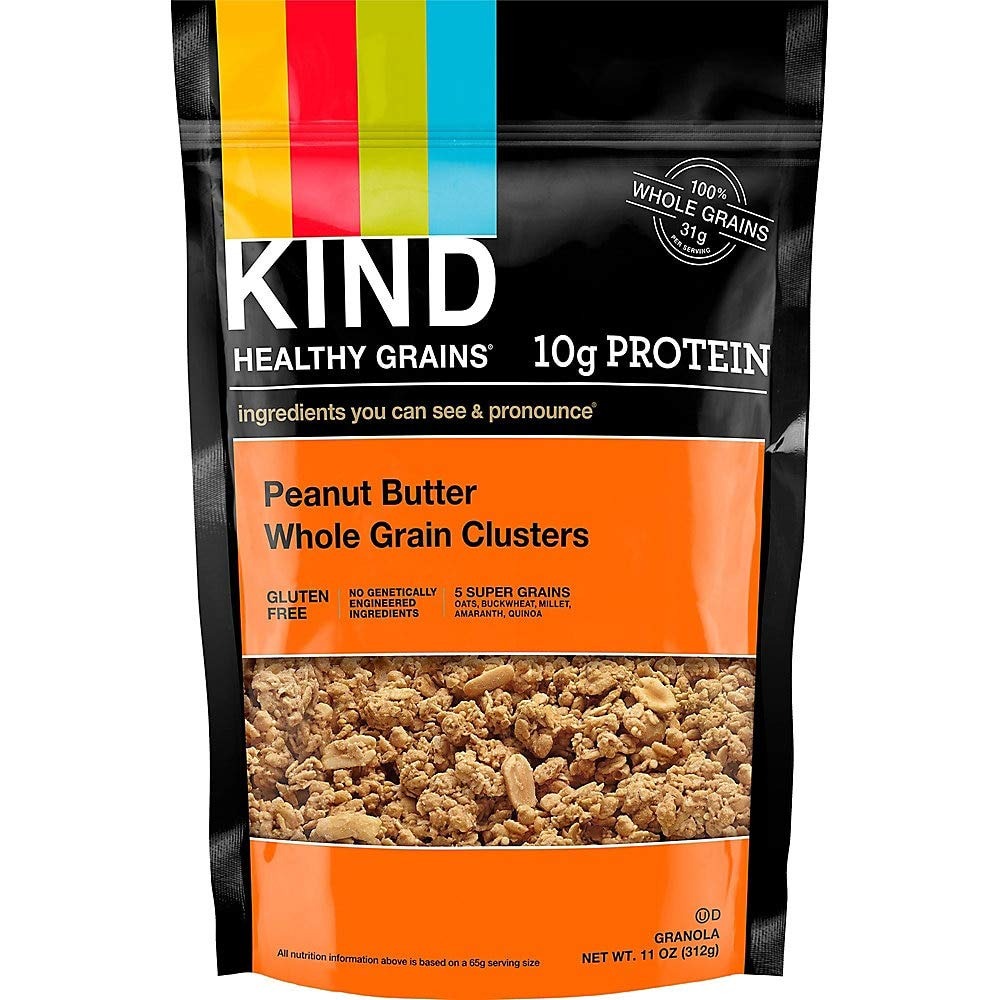
Item Name: Kind Snacks 17282 Peanut Butter Clusters, 11 oz., Multi
Value: 6.0
Unit: Count

Price: 6.09